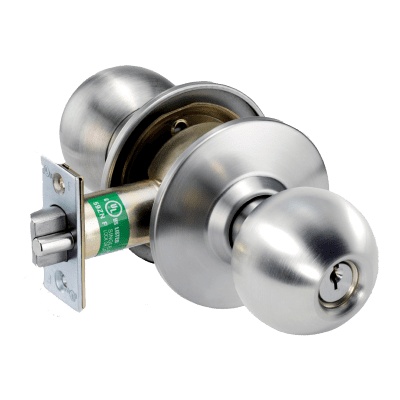
Arrow HK17 Classroom Grade 1 Knob Lock
Brand: Arrow
Arrow’s HK Series Grade 1 cylindrical knob locks are designed and tested for the most robust applications. This lock is ANSI/BHMA Grade 1 Certified and is backed by a 10-year warranty making it a worry-free solution. Features Lock Chassis: Cold rolled steel with zinc dichromate finish for corrosion resistance. Latch retractor is precision cast steel. Requires standard 2-1/8" (53.97 mm) bore through door. Door Thickness: 1-3/8" (35 mm) to 2" (50.80 mm) Latch: Stainless steel with 1/2" (12.7 mm) throw. Latch housing is steel, zinc dichromate finish for corrosion resistance. 1" (25.4mm) bore in edge of door required. Latch Front: Brass or stainless steel, 2-1/4" (57.15 mm) x 1-1/8" (28.57 mm), beveled 1/8" (3.17 mm) in 2" (50.8 mm) Strike: Brass or stainless steel. ANSI A115.2, 4-7/8" (123.82 mm) x 1-1/4" (31.75 mm) curved lip standard with a 1-1/4" (31.75mm) lip to center dimension. Handing: Reversible. Cylinder, Standard: Solid brass, 6 pin cylinder with Arrow “AR” keyway or "CS" keyway. Supplied with two 6 pin nickel silver keys. Cylinder Options: Interchangeable core–lockset prepared for use with 6 or 7 pin interchangeable core. SFIC format. Supplied less core. Will accept Best ™ and Falcon ™ type cores. Suffix “IC” to design. Finish: 605, 613, 630 Warranty: 10 year limited Certification ANSI/BHMA A156.2, Series 4000, Grade 1 Underwriters Laboratories (UL and CUL) listed for use on 3 hour, A label single swinging doors
Category: Hardware > Locks & Keys > Locks & Latches